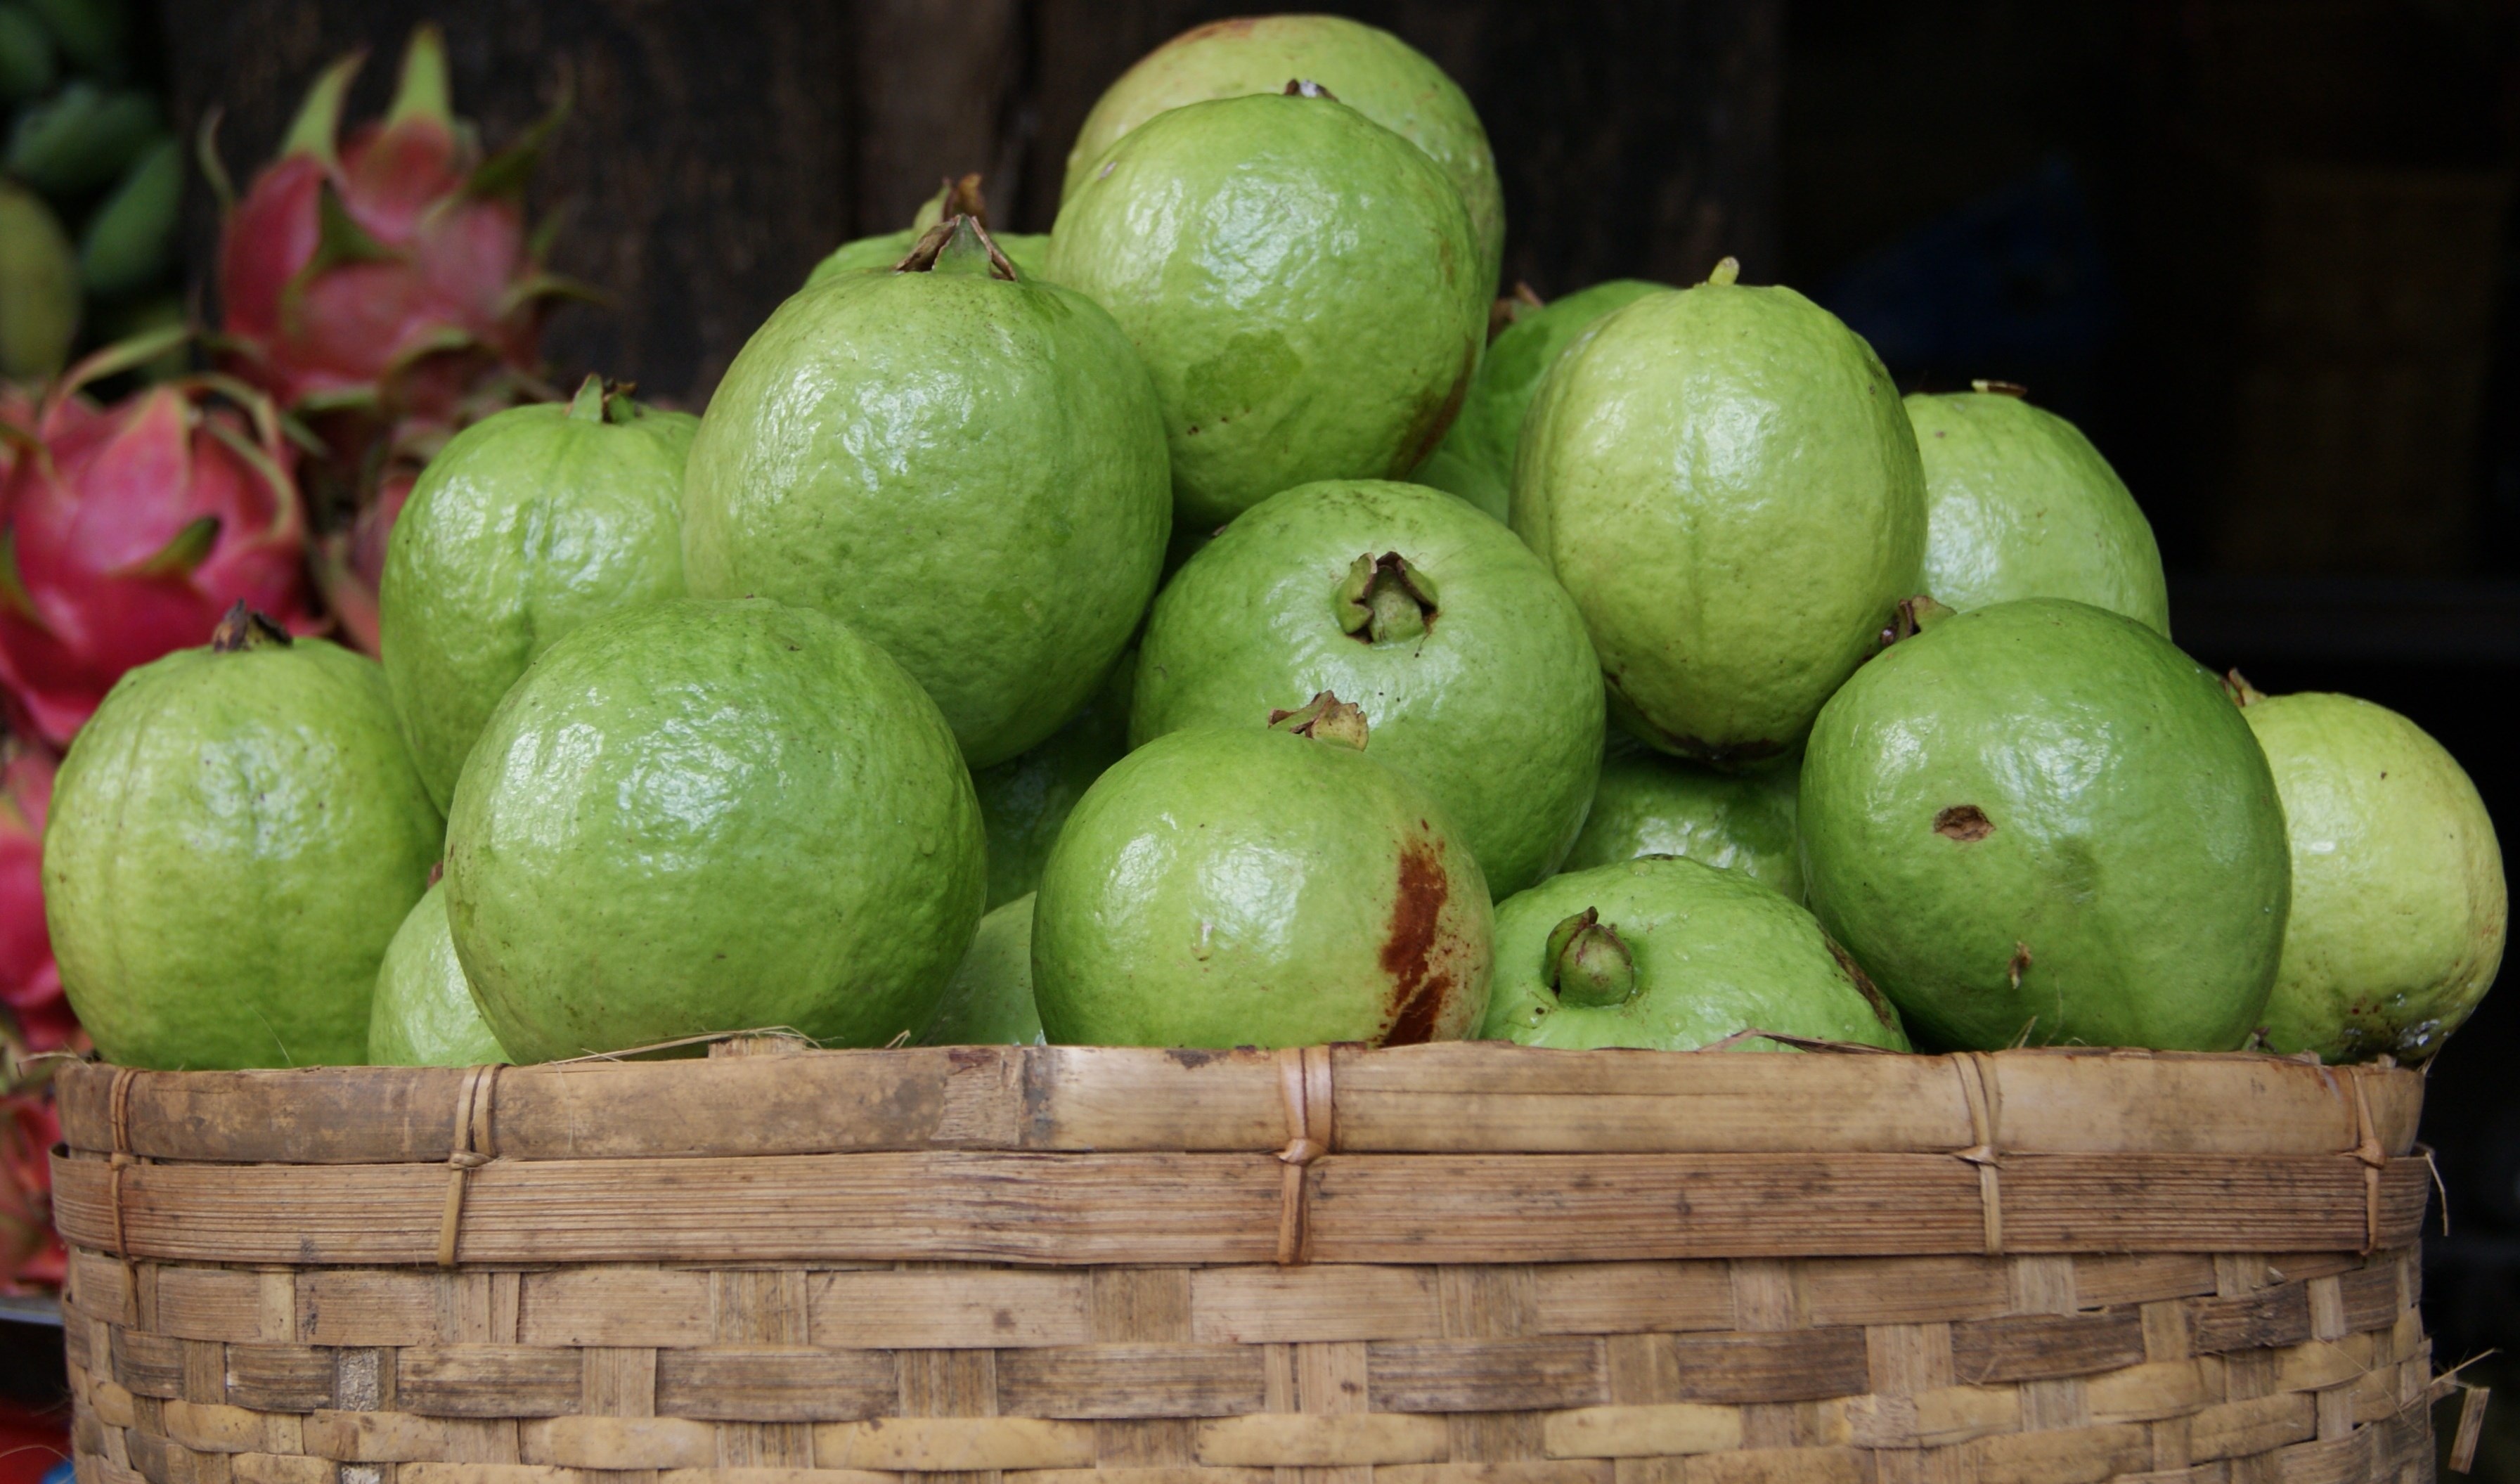
apple, plant, fruit, food, green, produce, tropical, fresh, market, vitamin, exotic, liqueur, guava, flowering plant, land plant